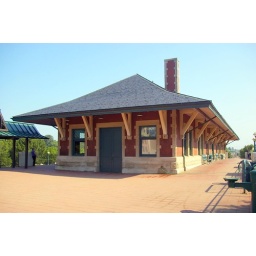
A restored train station in Lafayette, Indiana. A great building and well taken care of.